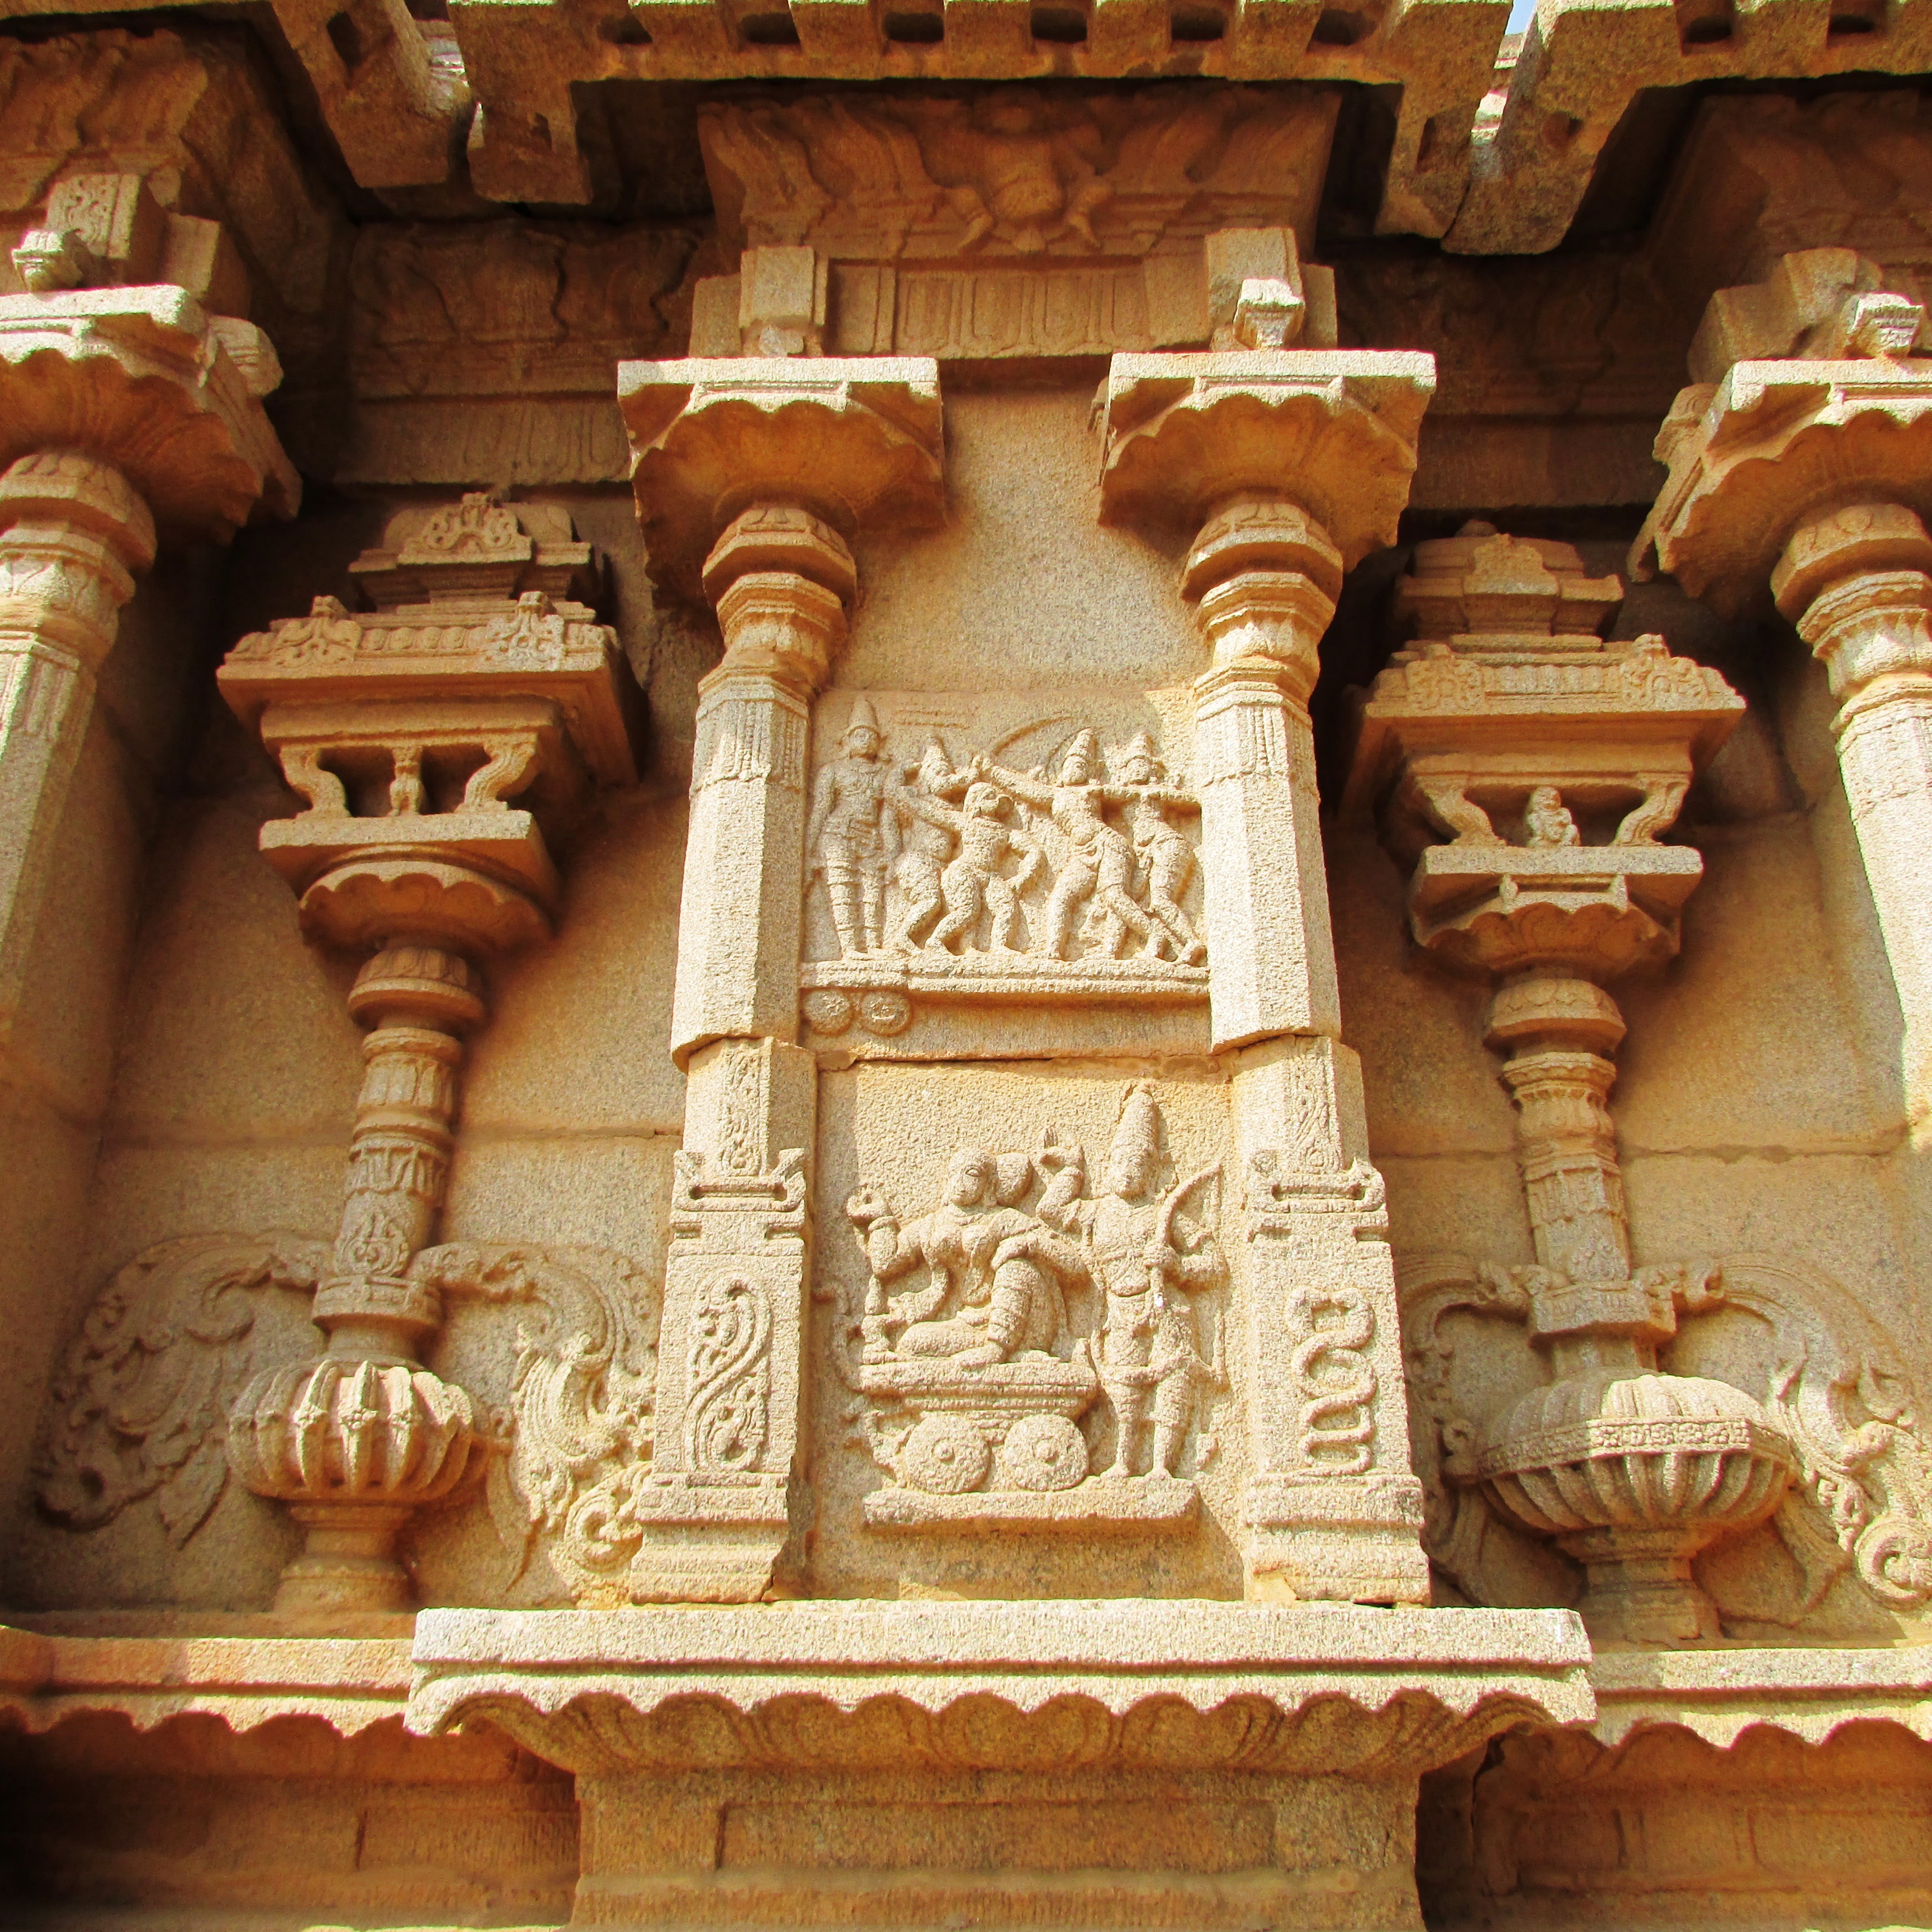
architecture, structure, wood, vintage, building, palace, old, column, artistic, brown, ancient, rocky, exterior, yellow, place of worship, rocks, outdoors, religious, structures, stones, temple, bright, walls, carvings, shrine, sculptures, culture, carved, famous, india, carving, temples, traditional, masonry, karnataka, destinations, hinduism, stone carving, worshipping, hindu temple, hampi, ancient history